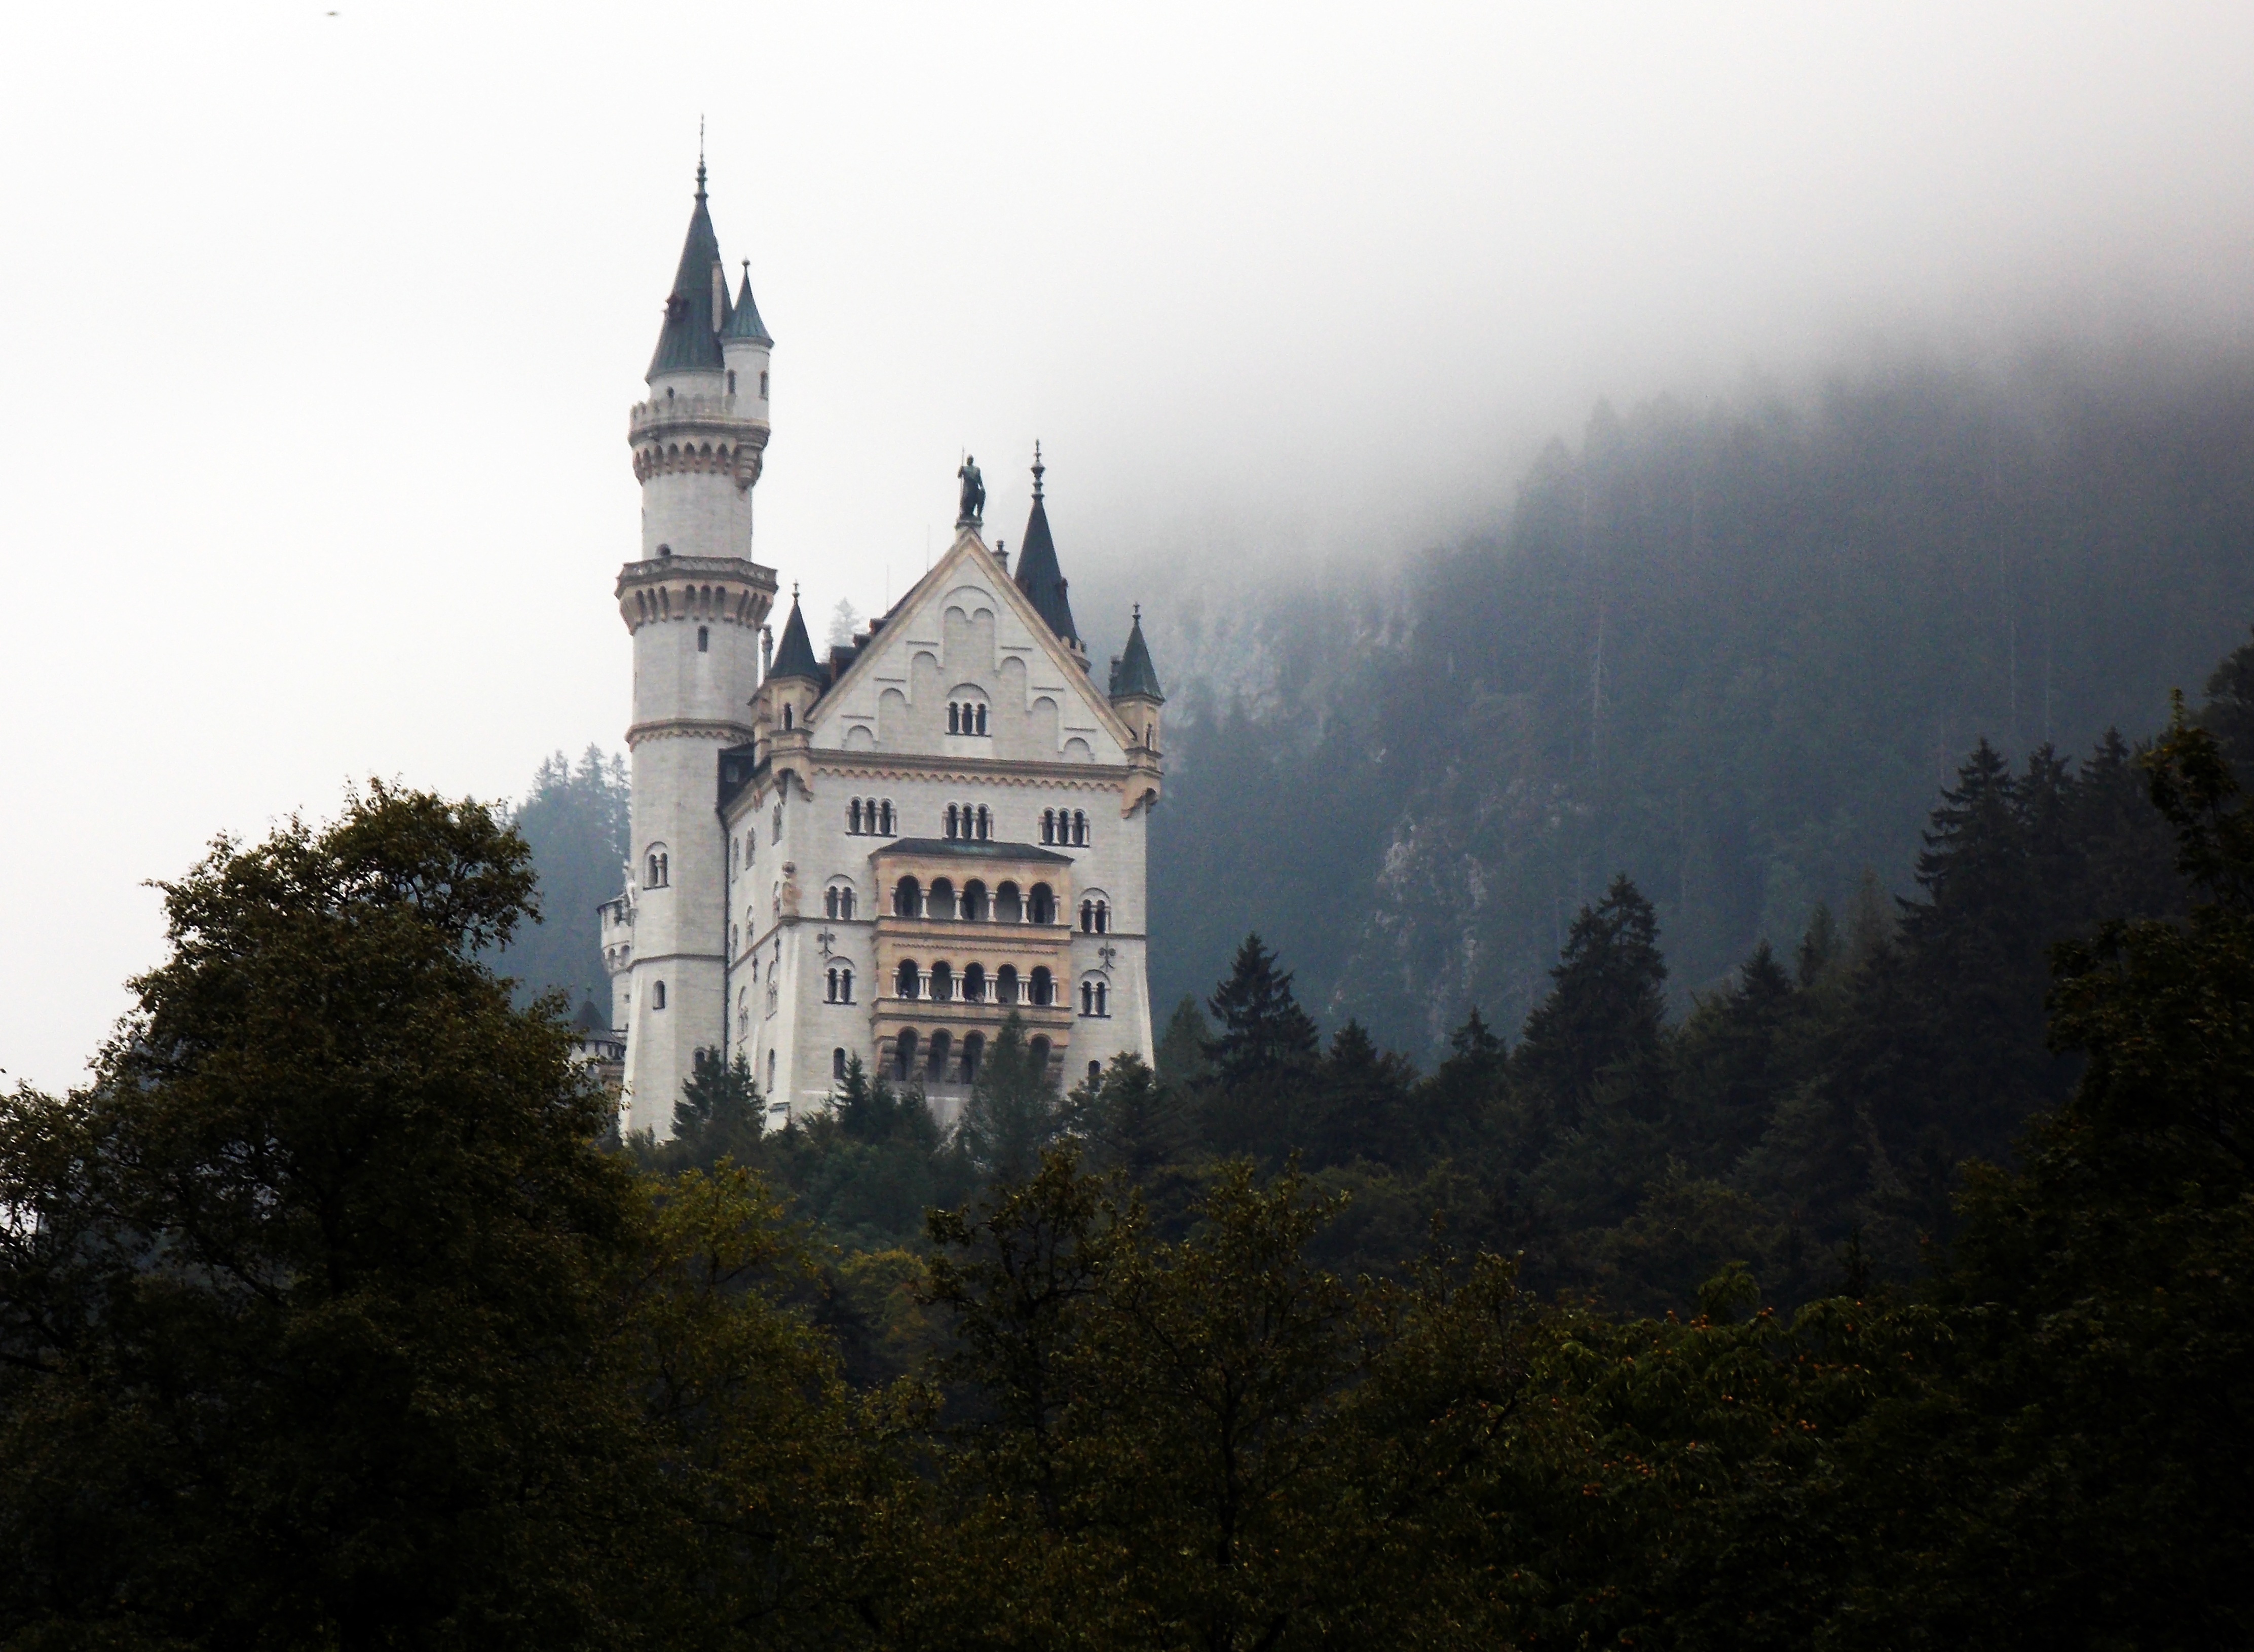
mountain, architecture, fog, building, chateau, palace, mountain range, castle, places of interest, germany, bavaria, mood, historically, destination, f ssen, kristin, atmospheric phenomenon